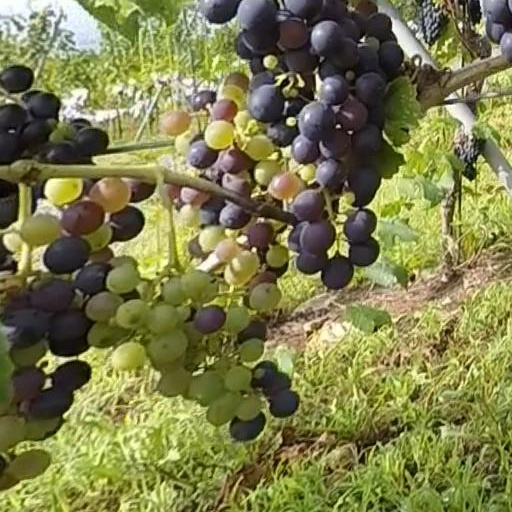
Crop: grape